Pari (2018 Indian film)

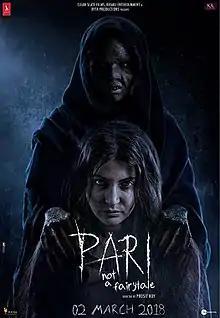
Theatrical release poster

Pari is a 2018 Indian Hindi language supernatural horror film directed by Prosit Roy in his debut. It stars Anushka Sharma and marks her third production venture for her company Clean Slate Filmz. Parambrata Chatterjee, Ritabhari Chakraborty, Rajat Kapoor and Mansi Multani feature in supporting roles. Production on the film began in June 2017, and it was released theatrically on 2 March 2018.